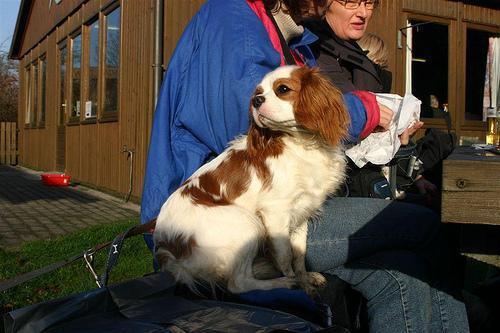
Blenheim_spaniel